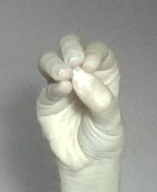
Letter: ha